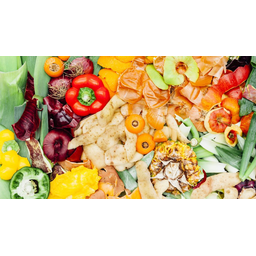
Label: trash